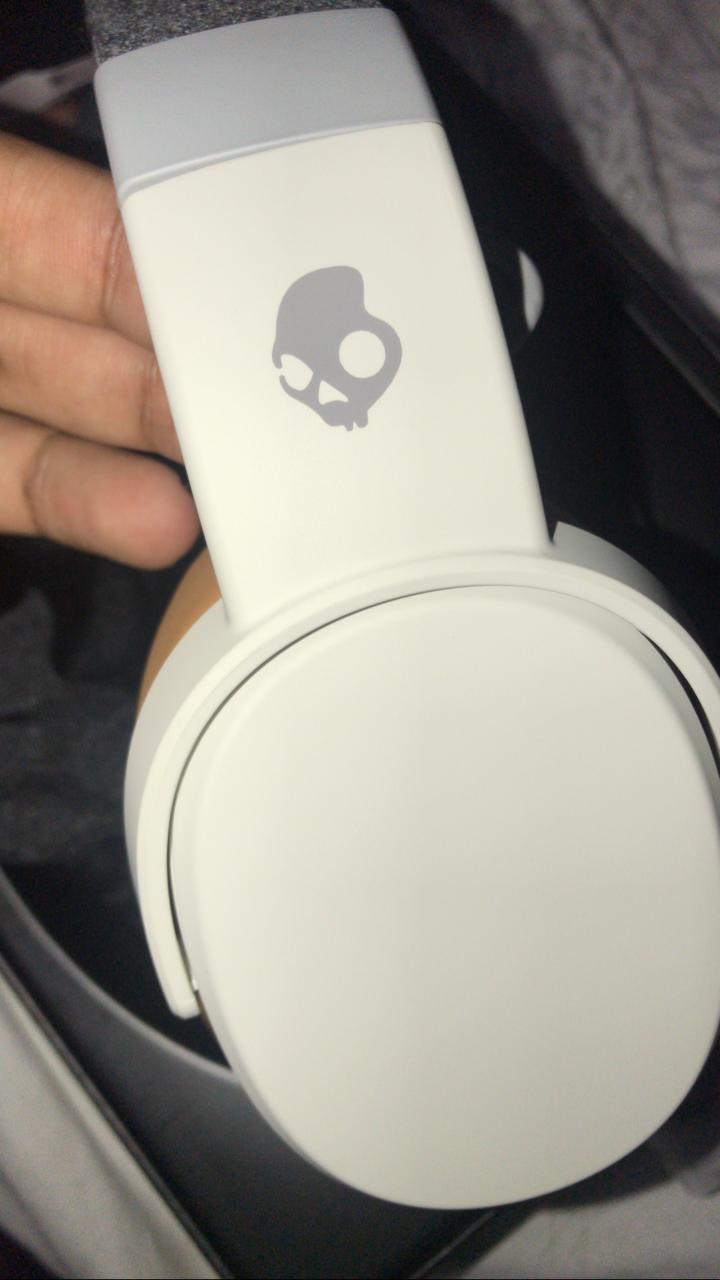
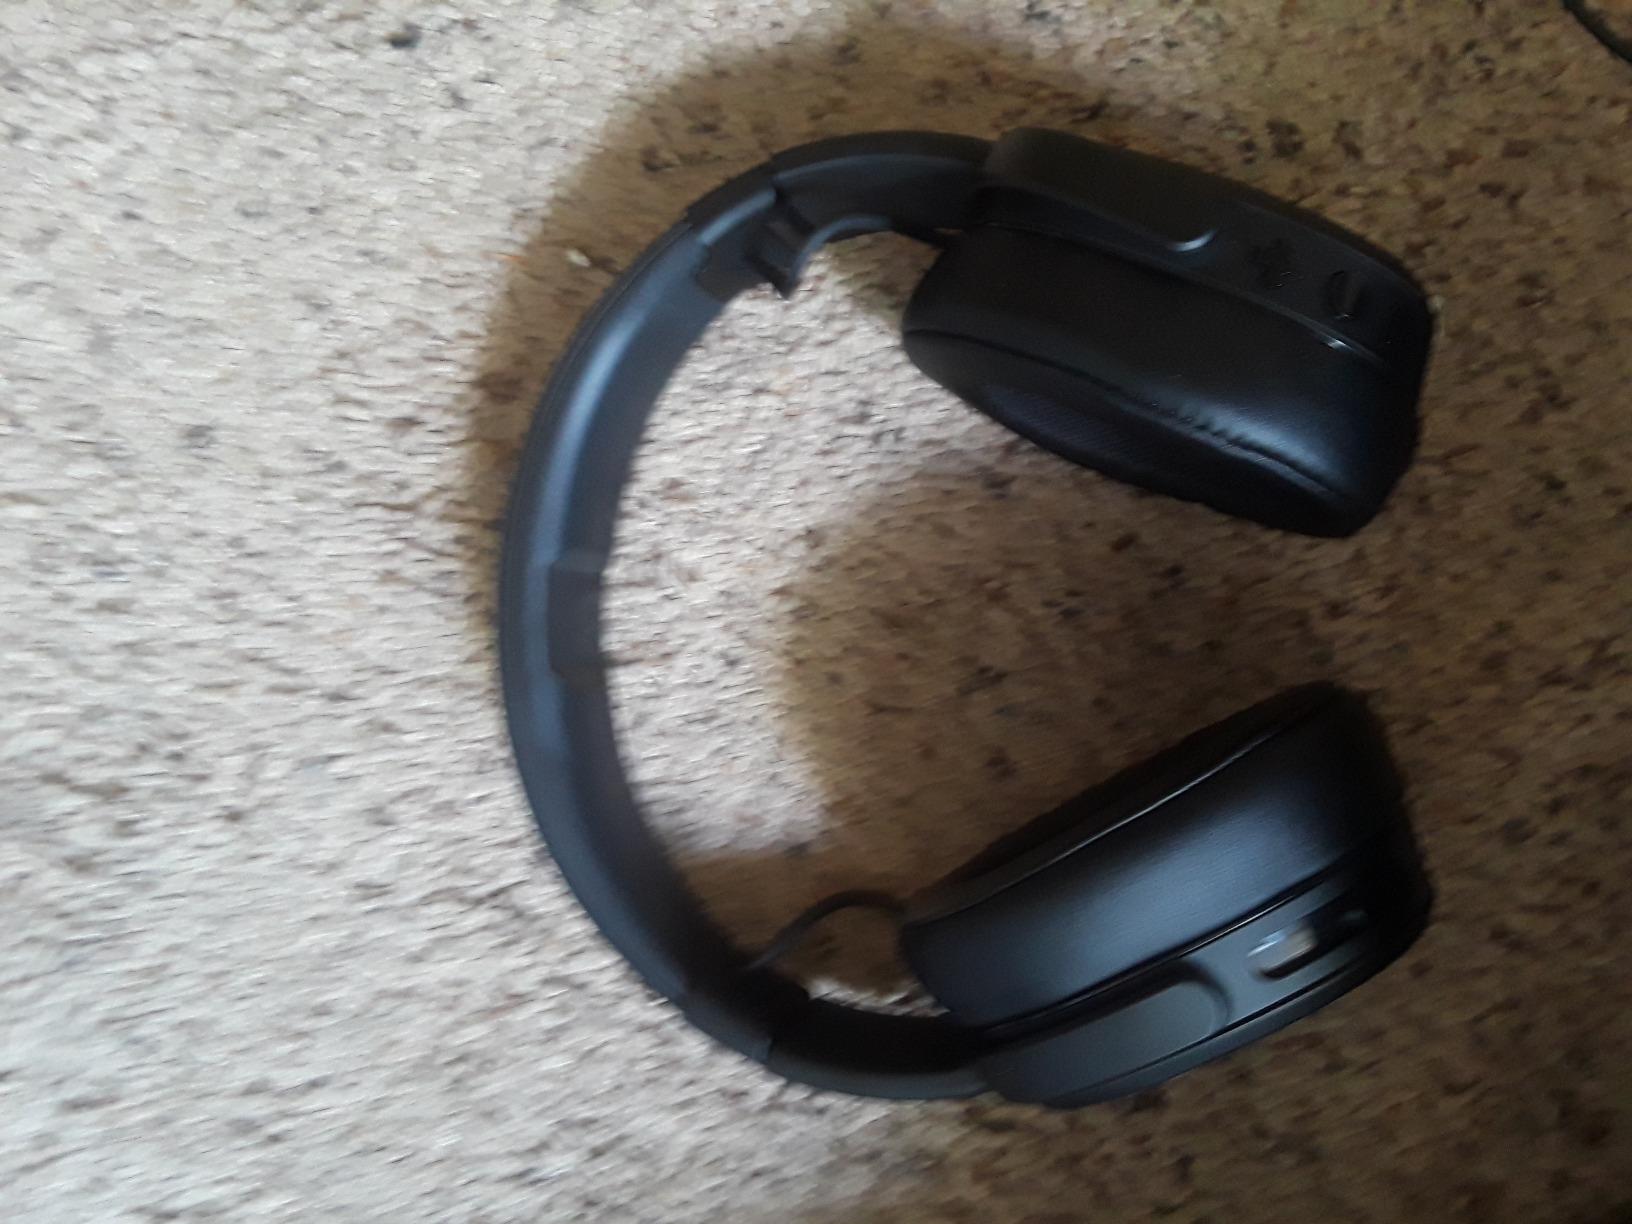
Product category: headphones
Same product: no